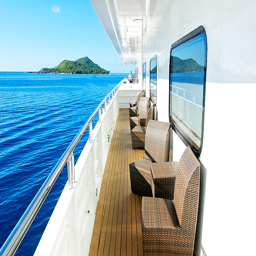
cruise on the luxury cabins yacht